A Free Ride

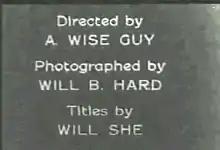
"A Free Ride" uses humor in its opening credits through false cast and crew names.

According to Williams, "A Free Ride" is a typological representative of a genre of early pornographic movies that included voyeurism. The film also shows sexual intercourse, fellatio, troilism, urolagnia, and urination from both sexes. Like the Argentinian film "El Satario" (c. 1907–1915) and the German film "Am Abend" (c. 1910), "A Free Ride" begins with simple narrative frames, then shows signs of more conventional cinema for a short period, and finally shows hardcore scenes in a fragmented manner. Author Laurence O'Toole has described early stag films such as "A Free Ride" as "a muddle of jerky camerawork and slipshod editing". Like other stag films from the 1910s, however, this film's quality is superior to the non-commercial pornography which preceded it.